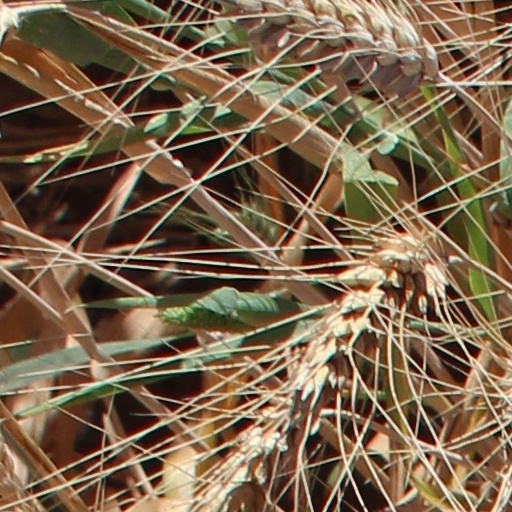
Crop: wheat